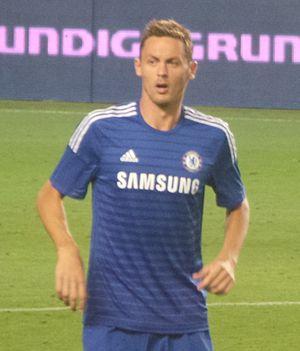
Nemanja Matić, né le 1ᵉʳ août 1988 à Vrelo près de Ub en Yougoslavie, est un footballeur serbe, évoluant au poste de milieu de terrain en équipe de Serbie et dans le club anglais de Manchester United.